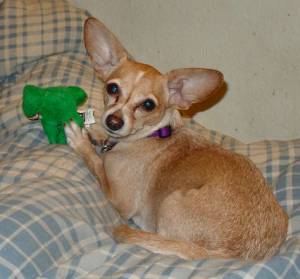
Animal: dog
Breed: chihuahua